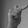
ASL letter: T